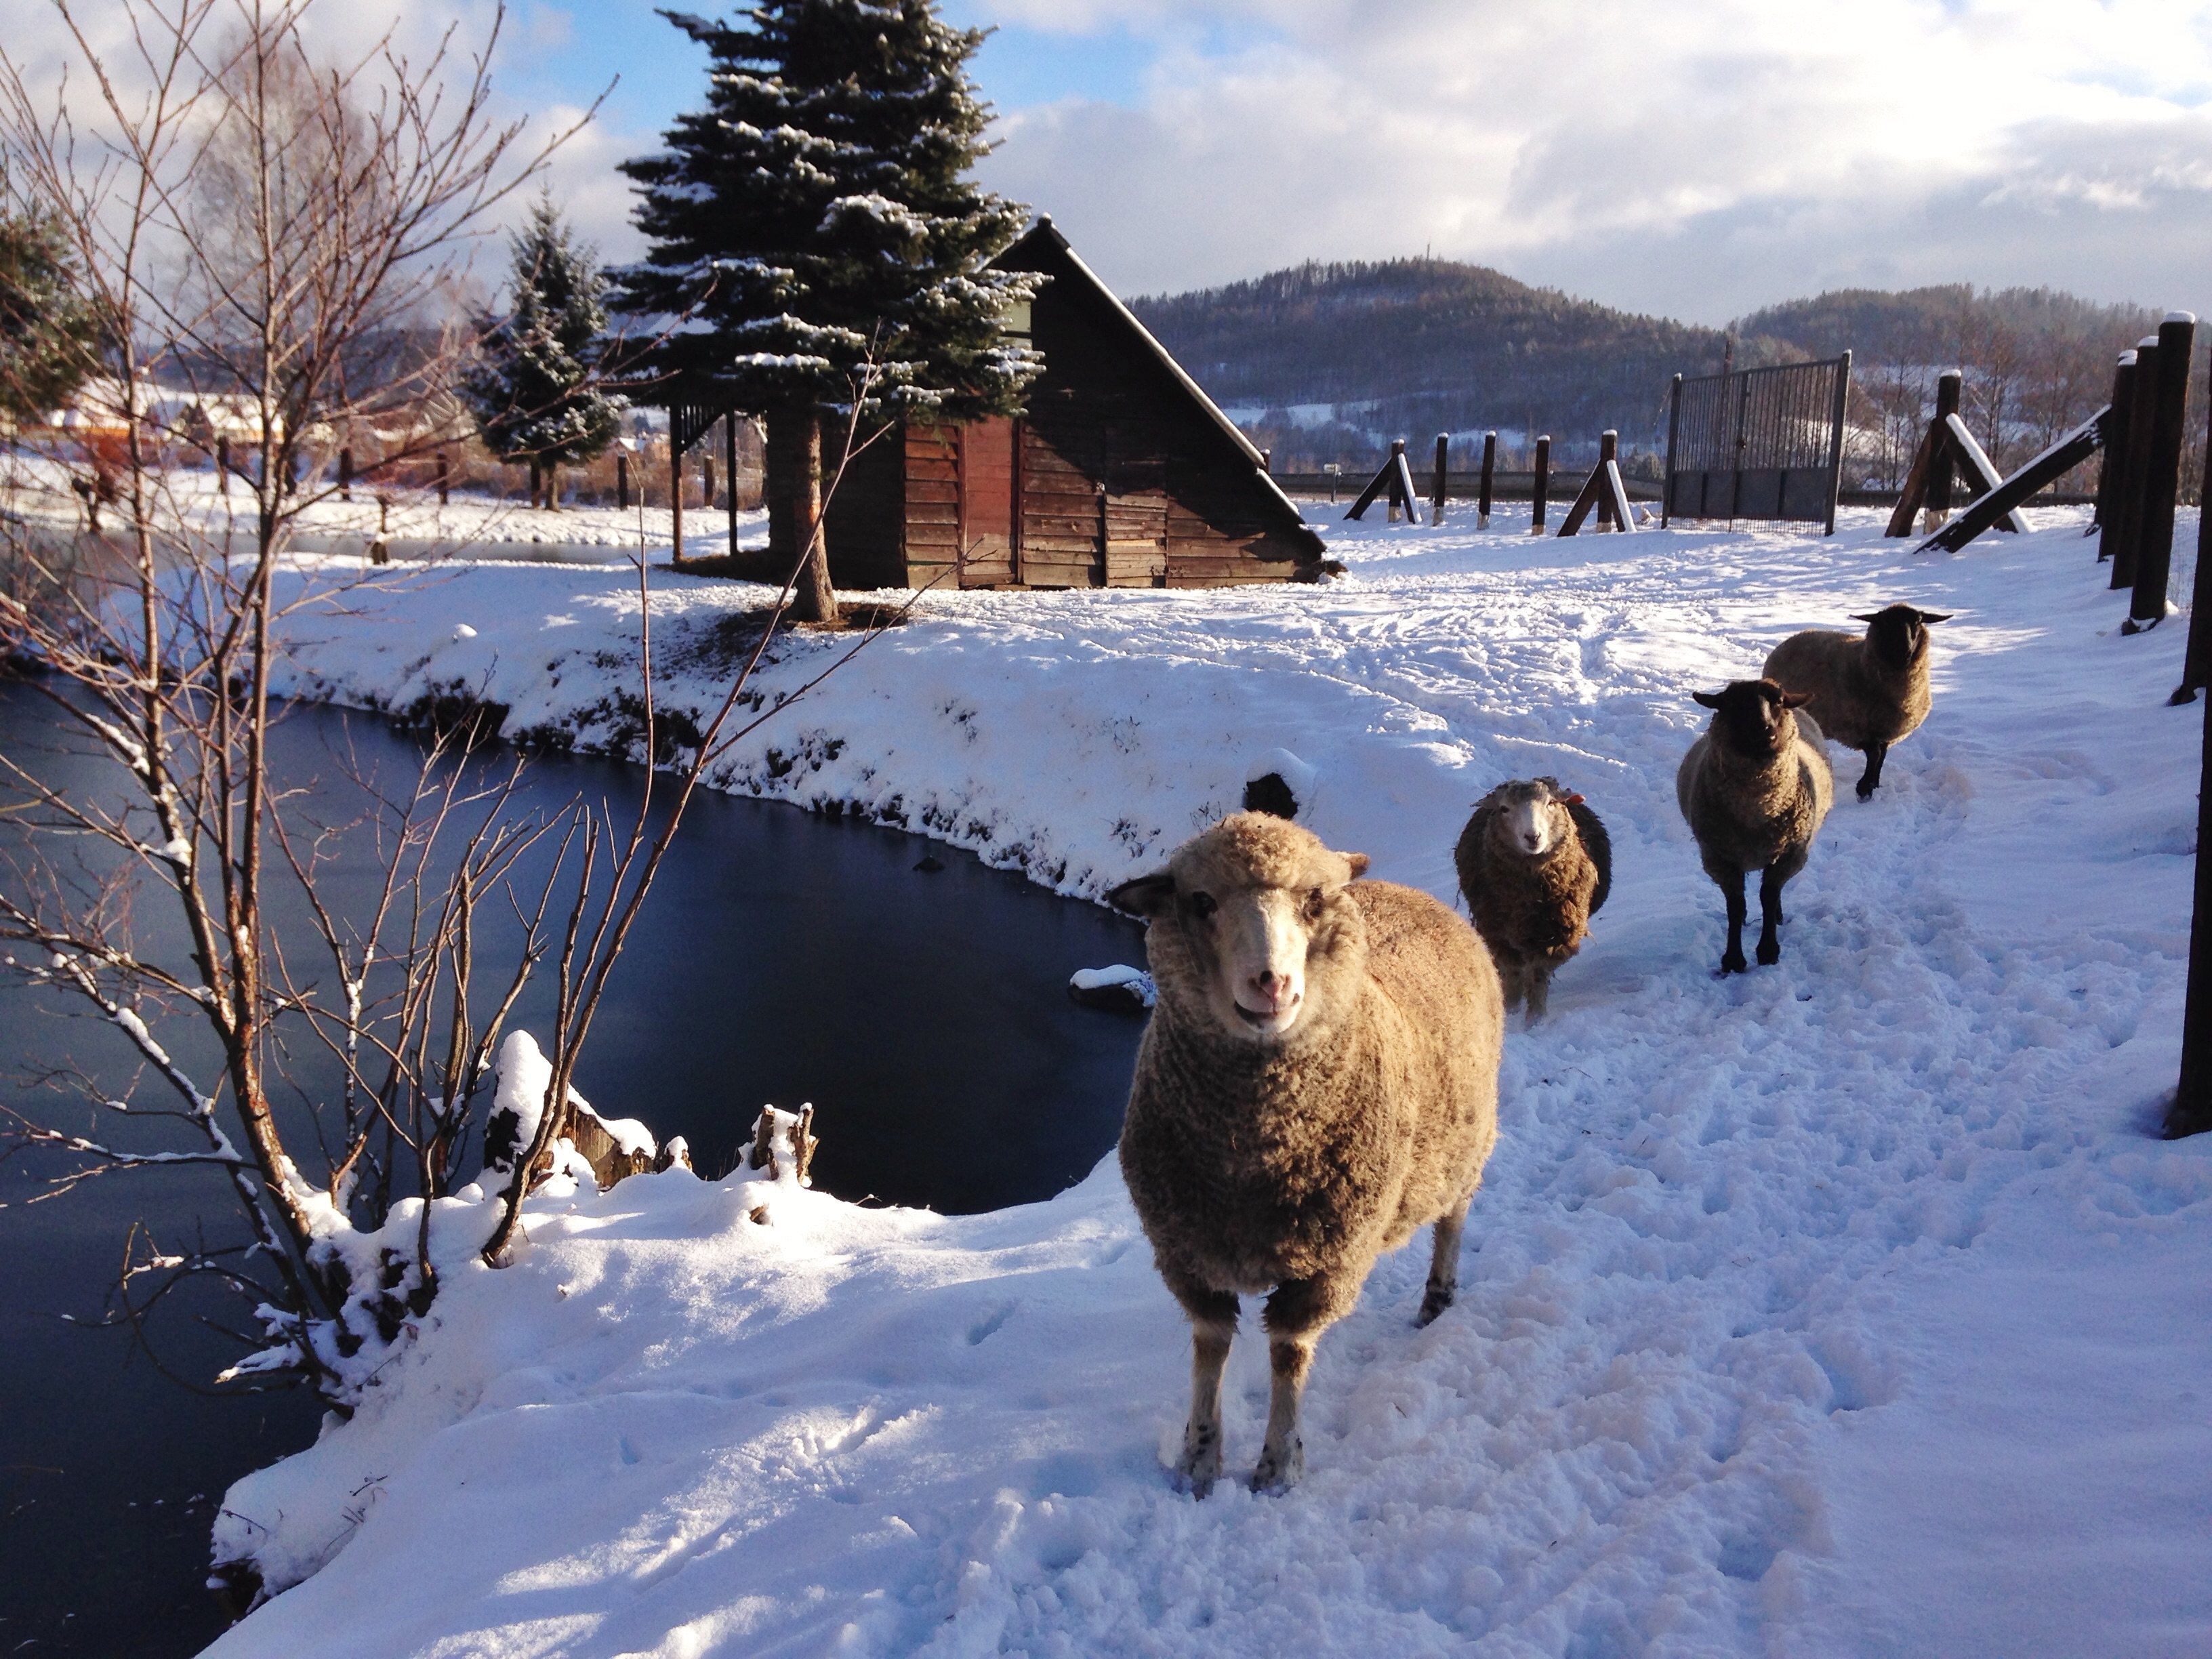
snow, winter, wildlife, sheep, weather, mammal, season, sheeps